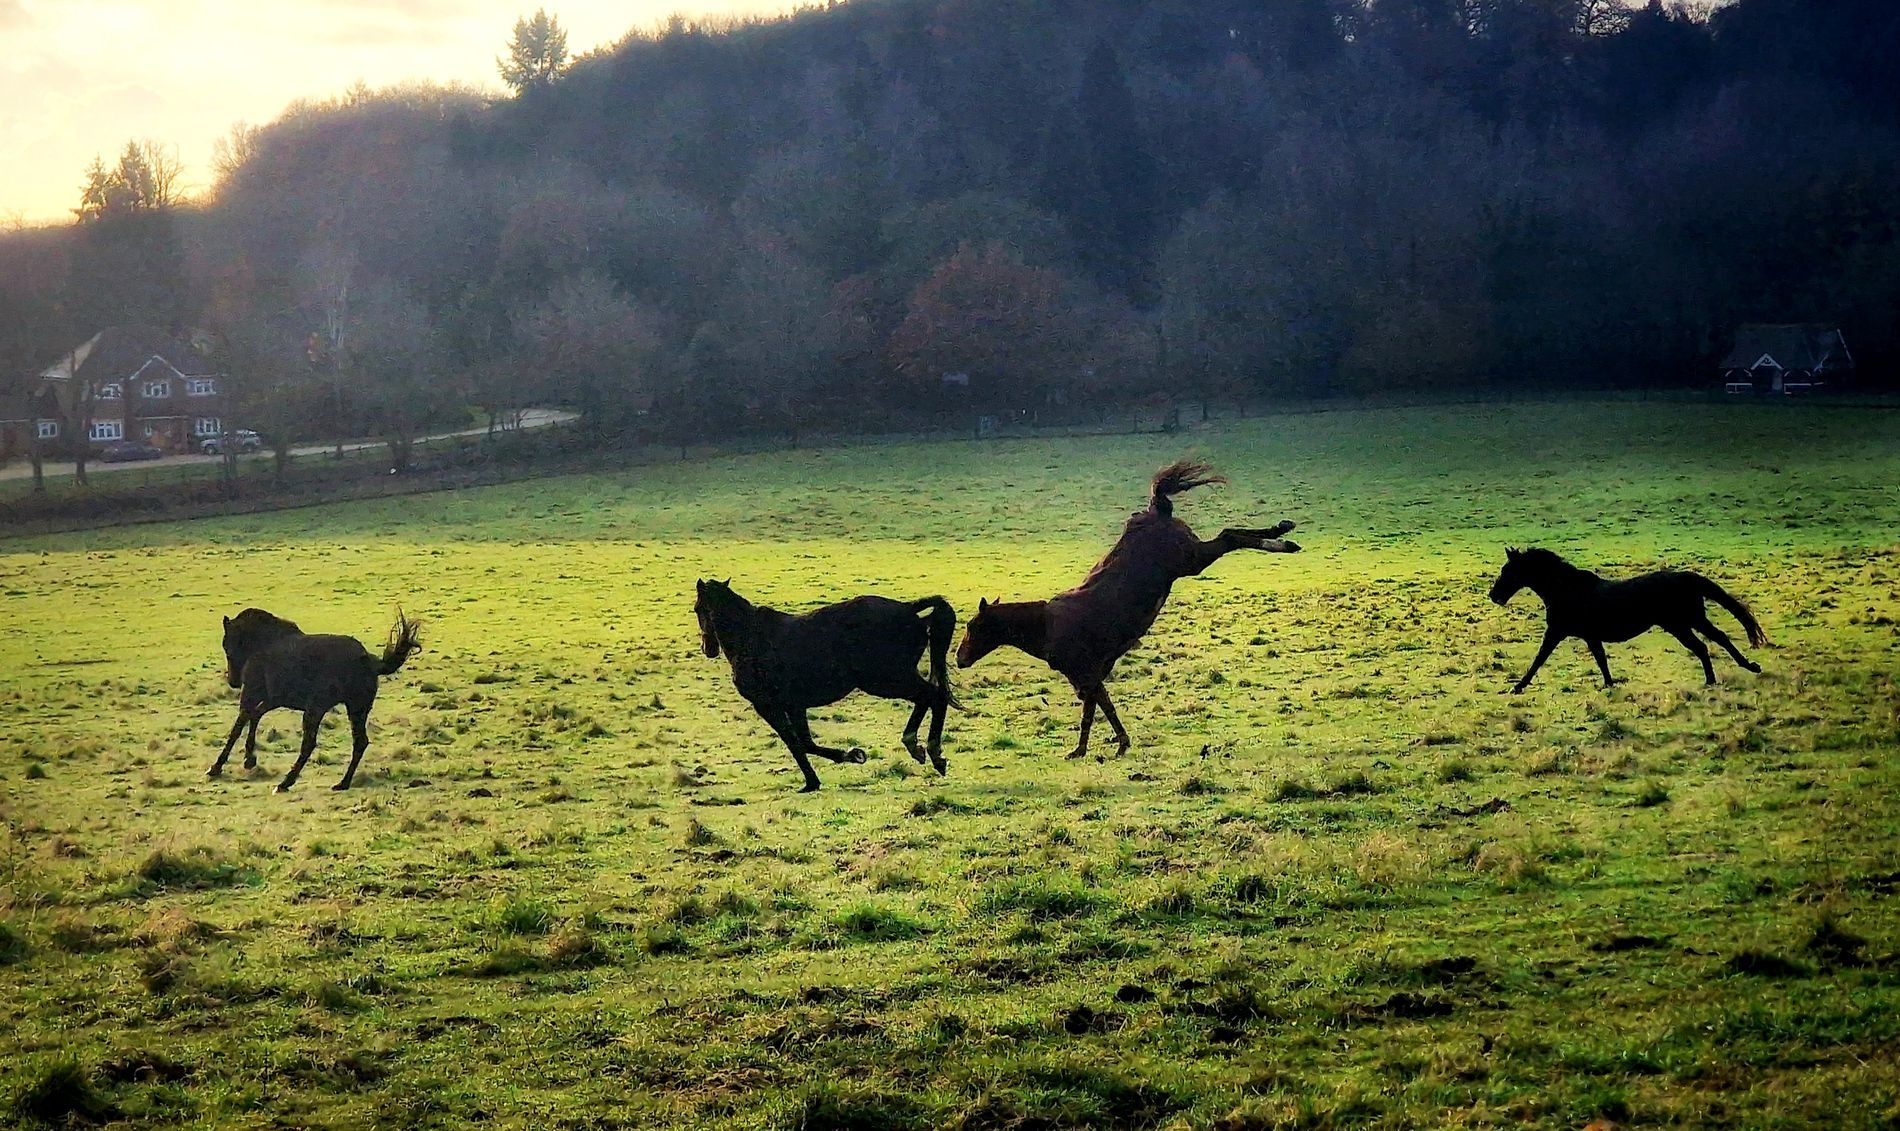
Happy Horses
Wide shot Eye Level captures a grassy field with four horses, including heavy trees and some buildings behind them.  The focus is on the horses in the middle of the photo, showing their happy moments in the environment.
Labels: Countryside, Farm, Field, Nature, Outdoors, Pasture, Rural, Grassland, Grass, Plant, Animal, Colt Horse, Horse, Mammal, Meadow, Antelope, Wildlife, Vegetation, Foal, Car, Transportation, Vehicle, Livestock, Sheep, Tree, Ranch, Landscape, Hut, Road, Sky
Camera: samsung SM-S908B
Aperture: F2.4
Exposure: 1/2000 sec
ISO: 50
Focal length: 7.9 mm